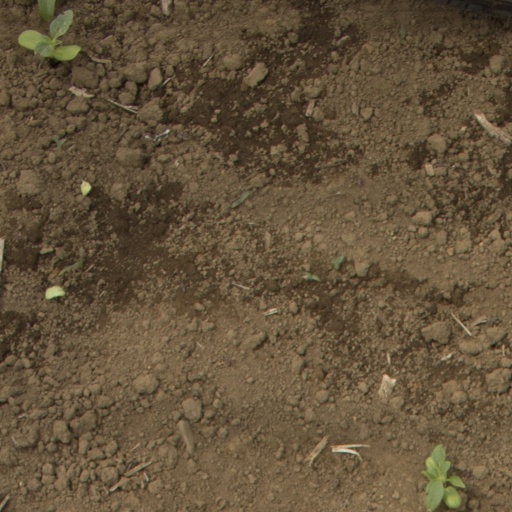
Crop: Jerusalem artichoke